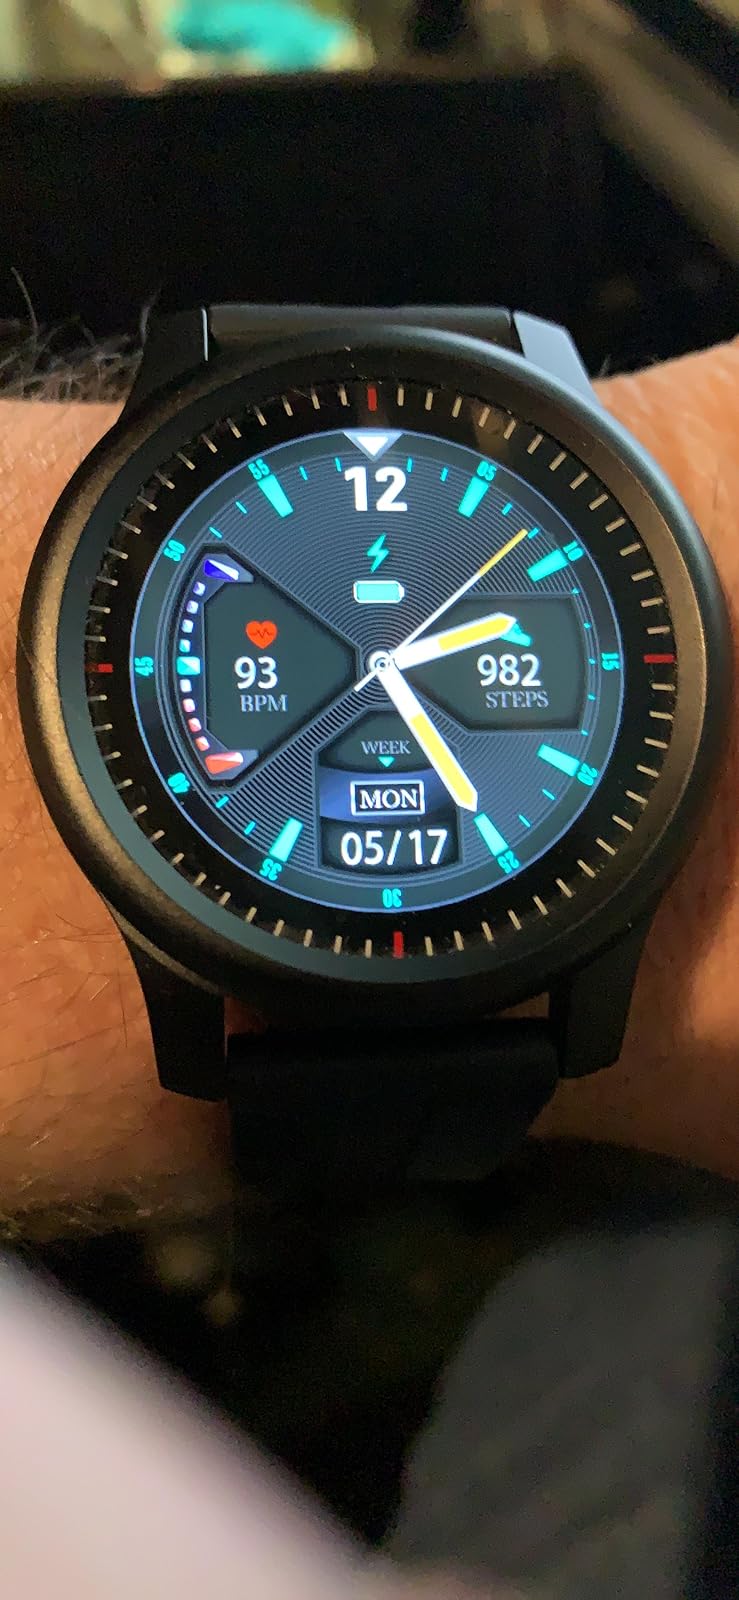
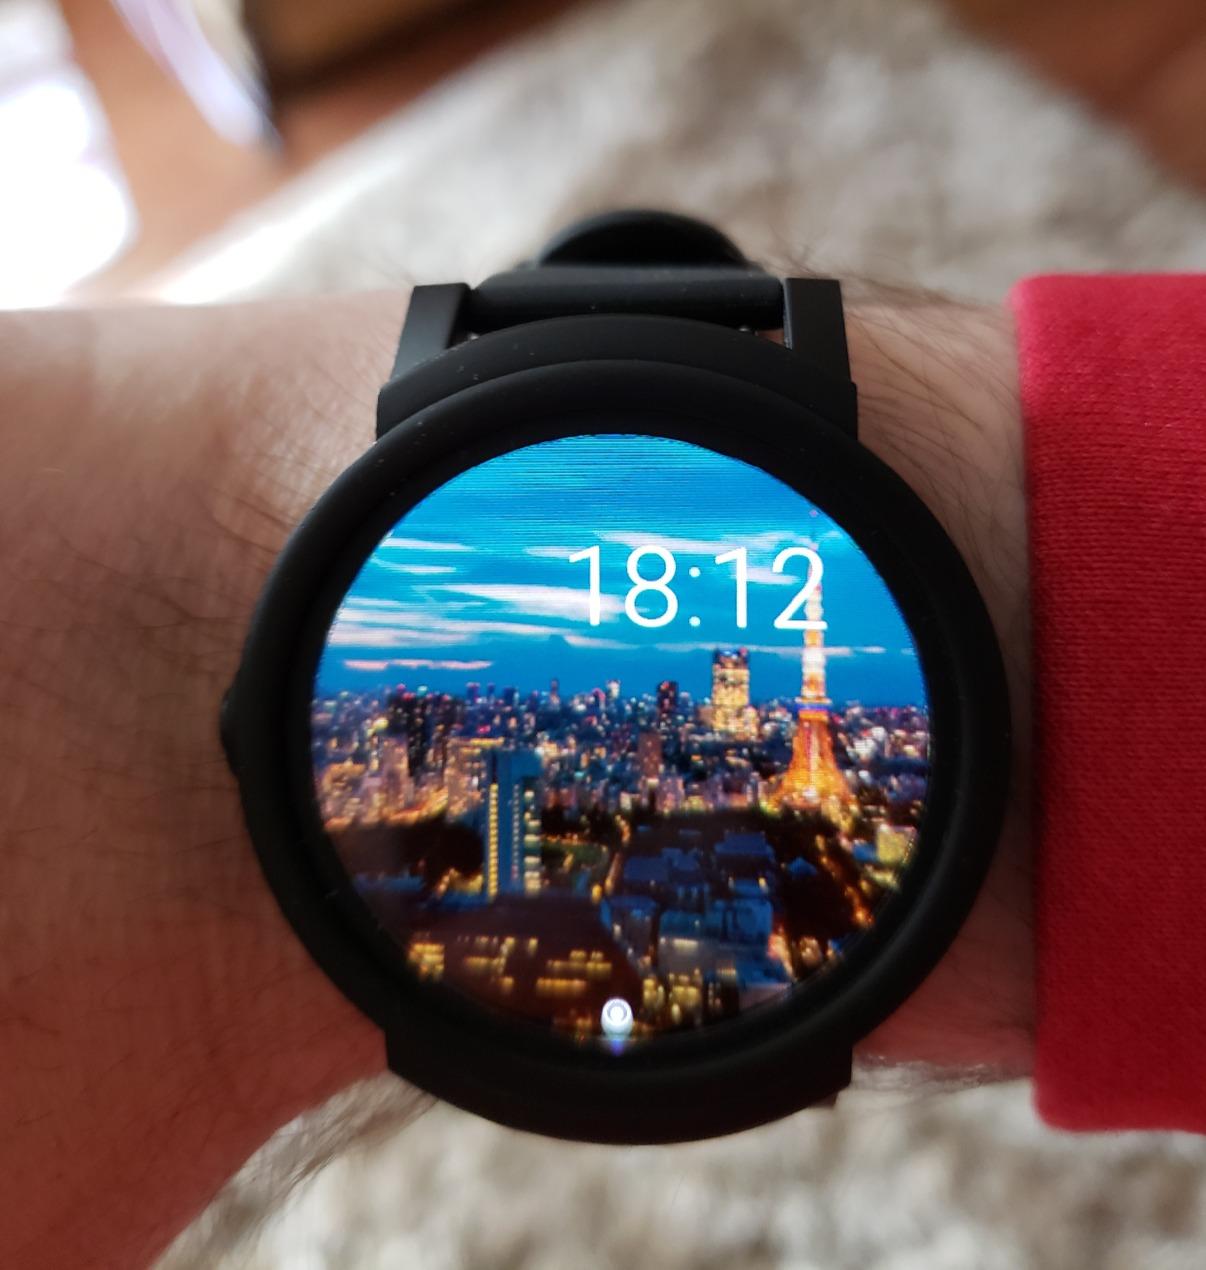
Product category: smartwatch
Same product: no